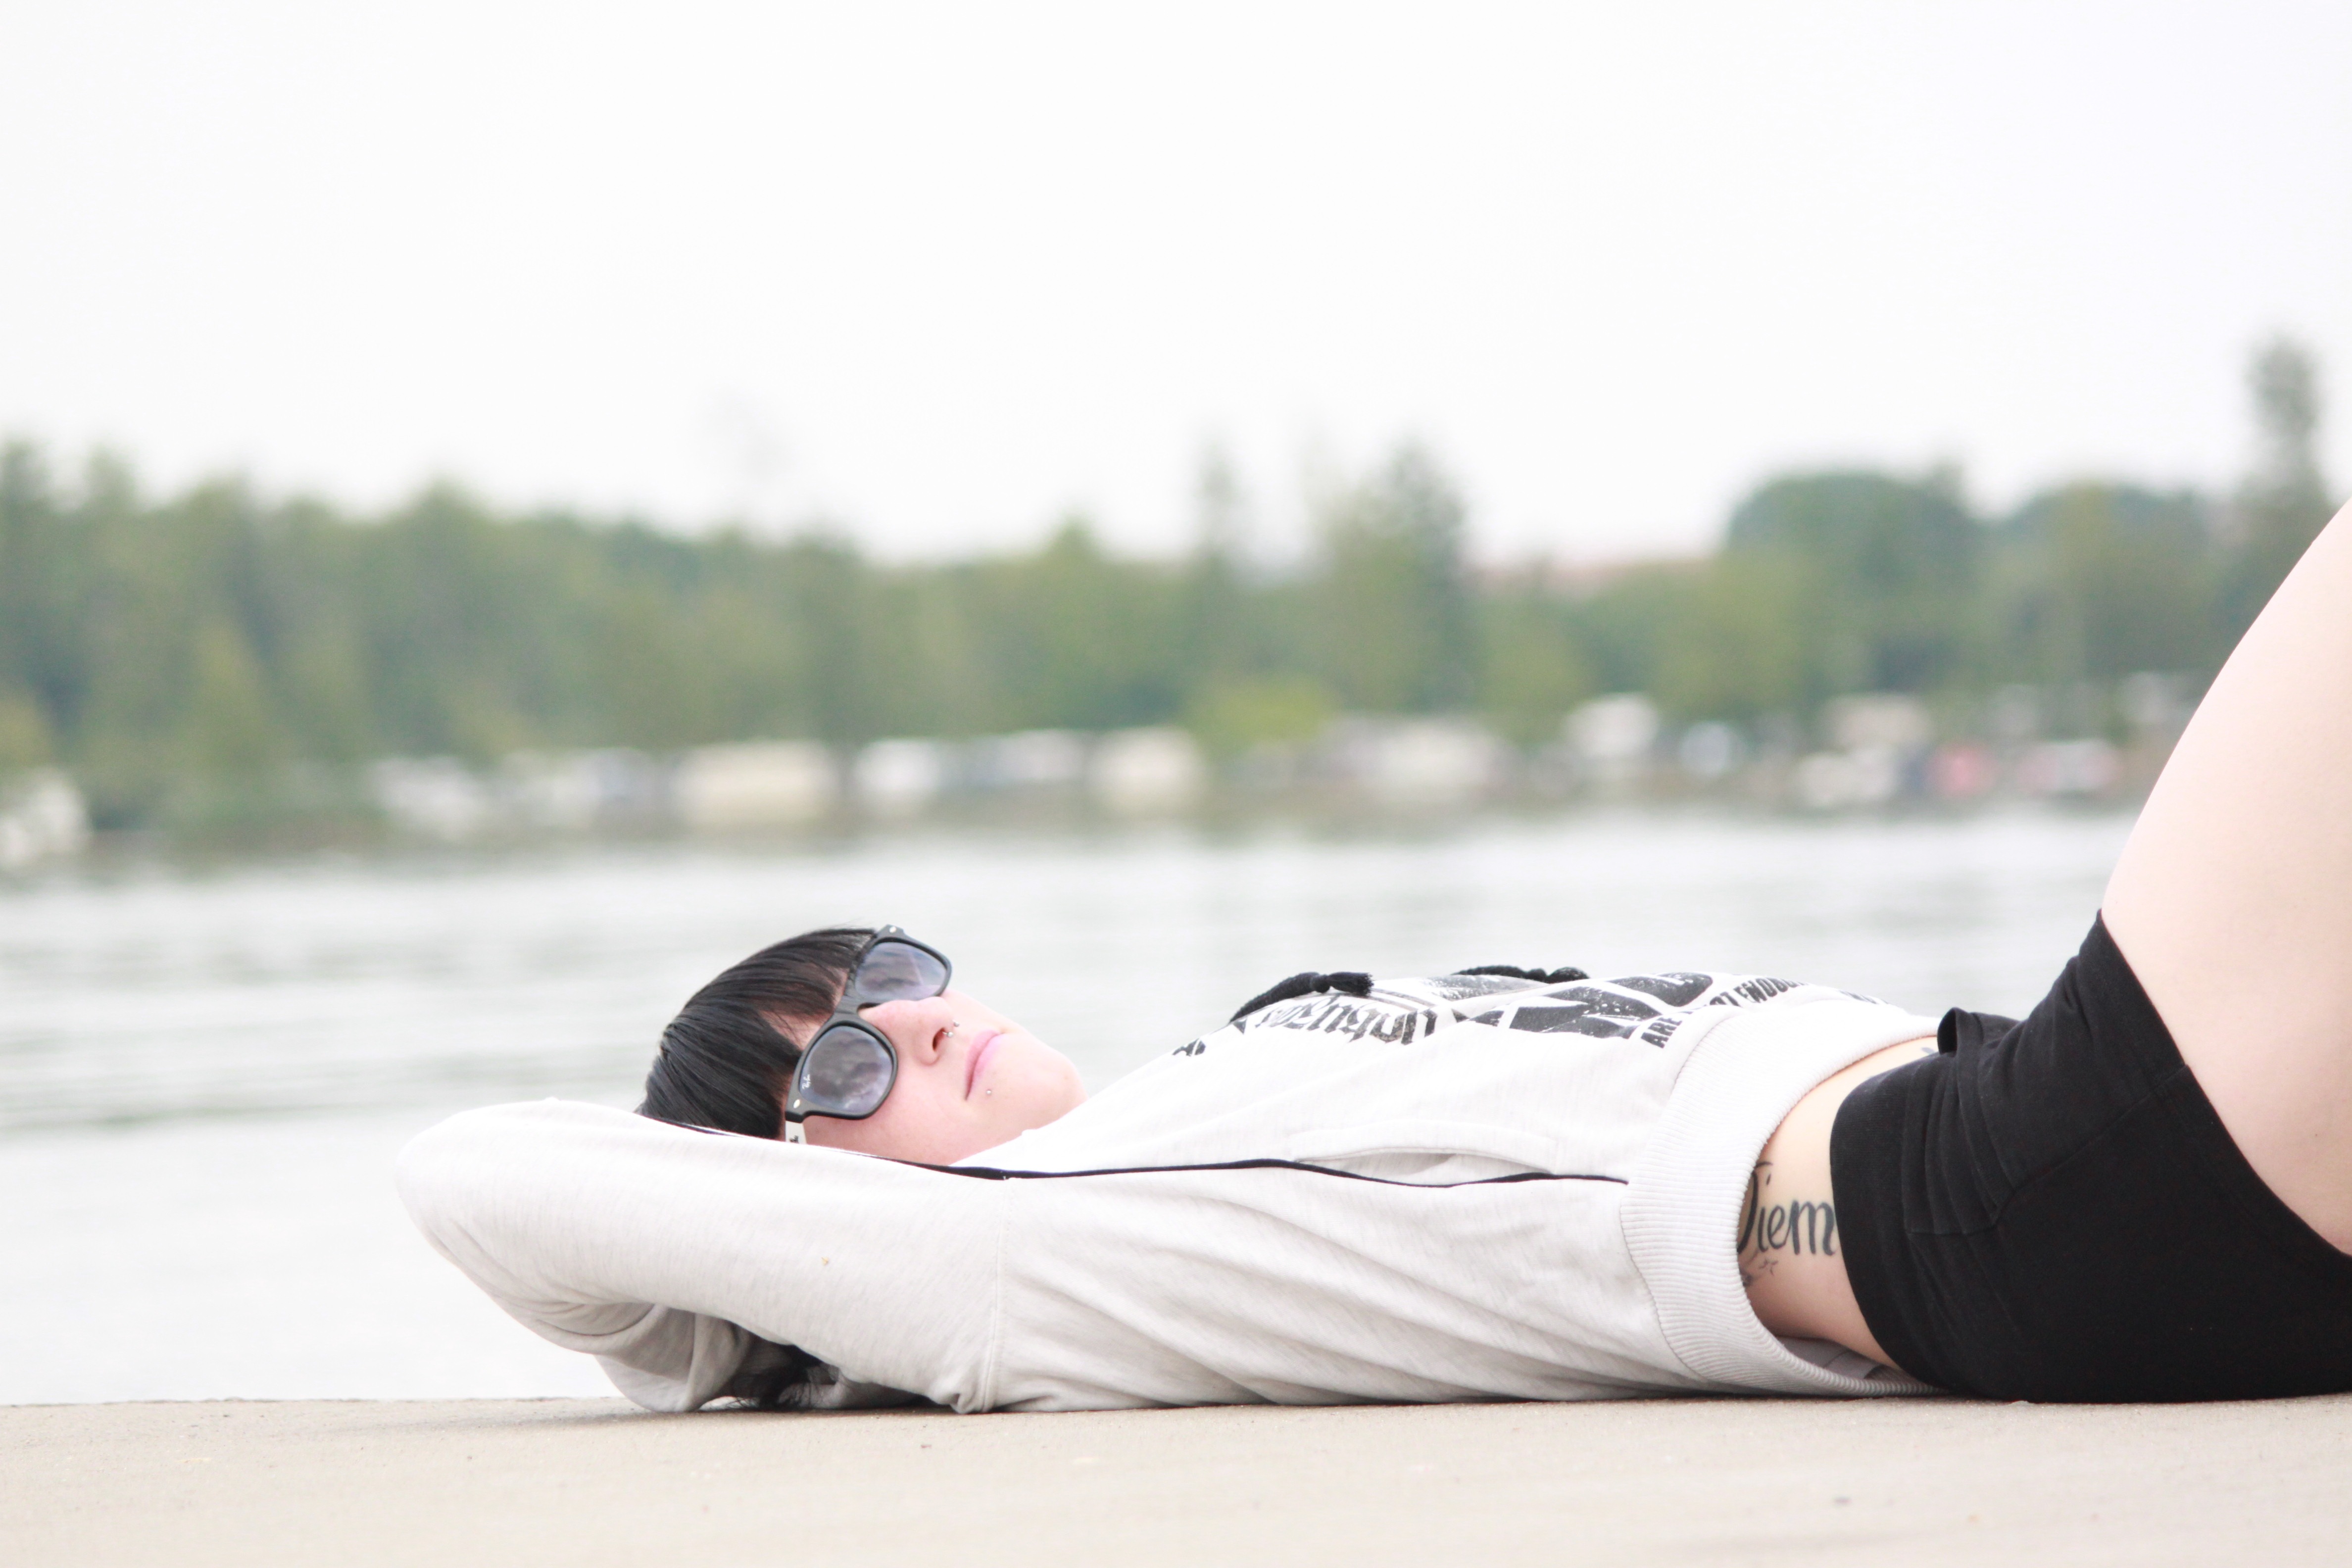
person, girl, woman, leg, relax, sitting, rest, arm, face, sleep, relaxation, glasses, dreams, concerns, chill out, recover, photo shoot, tattooed, human positions, human action, physical fitness